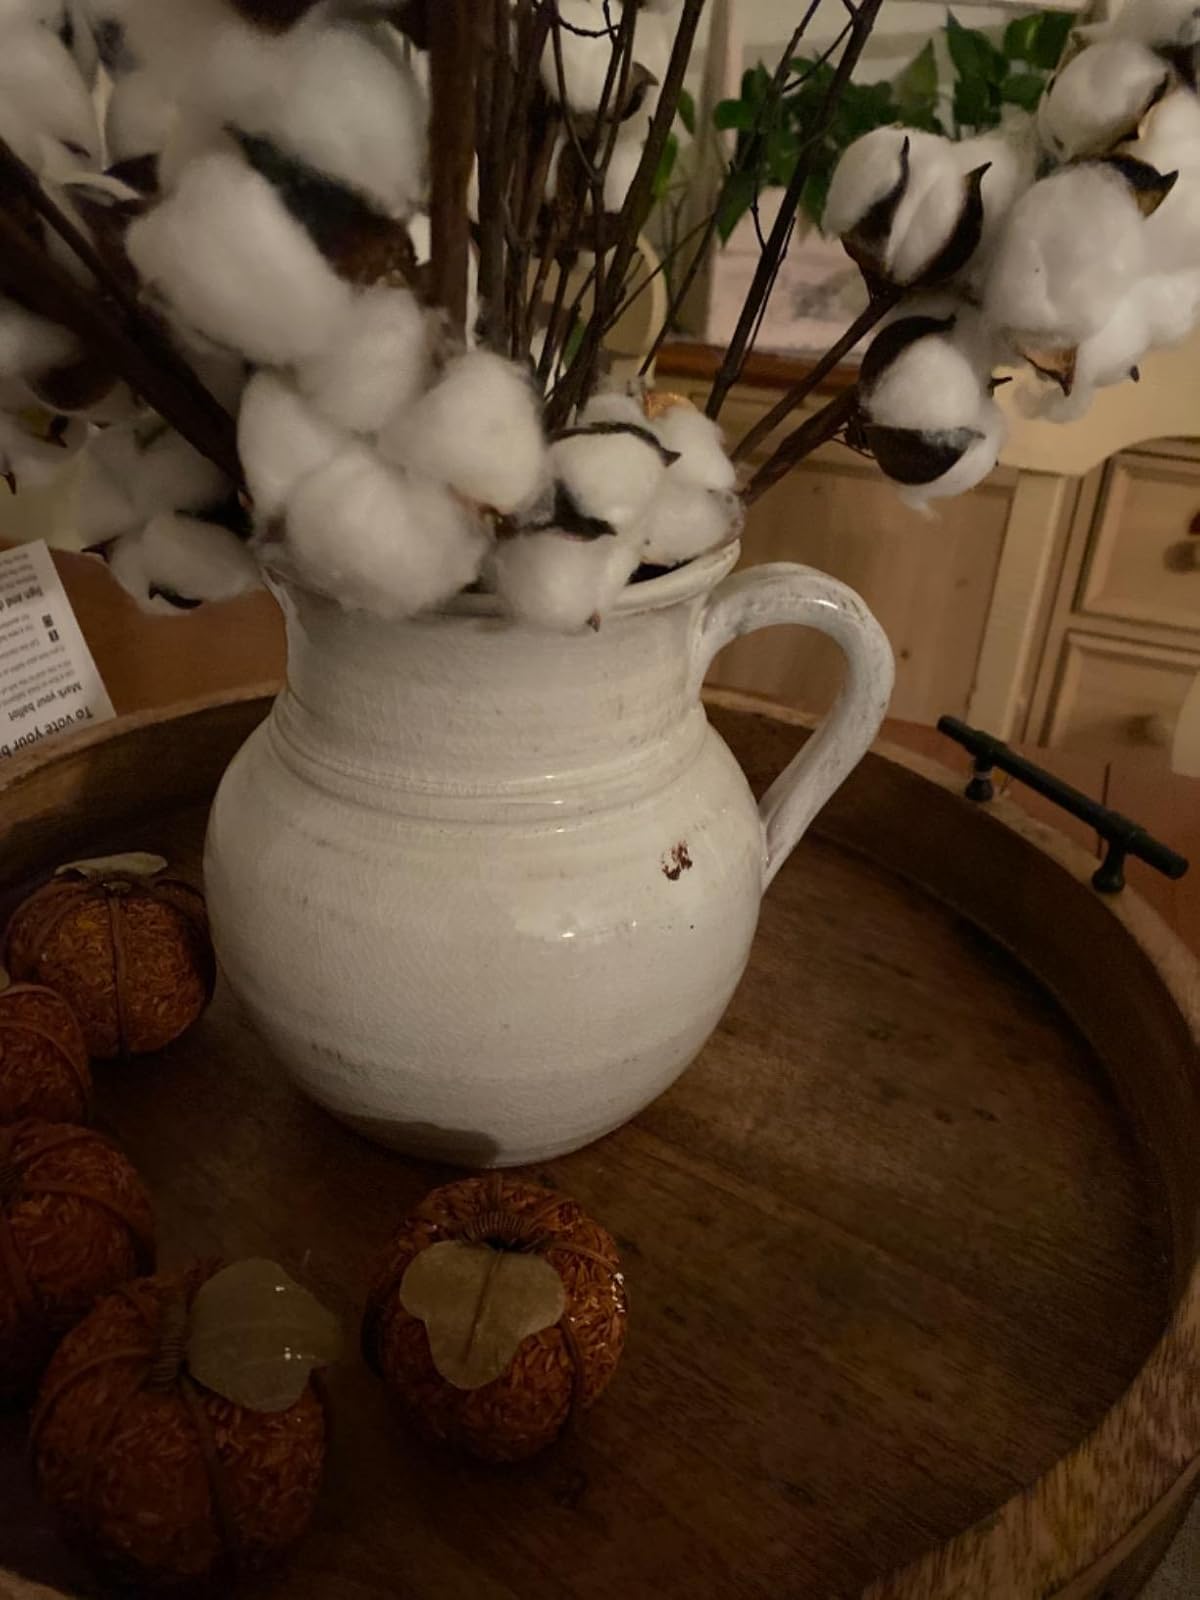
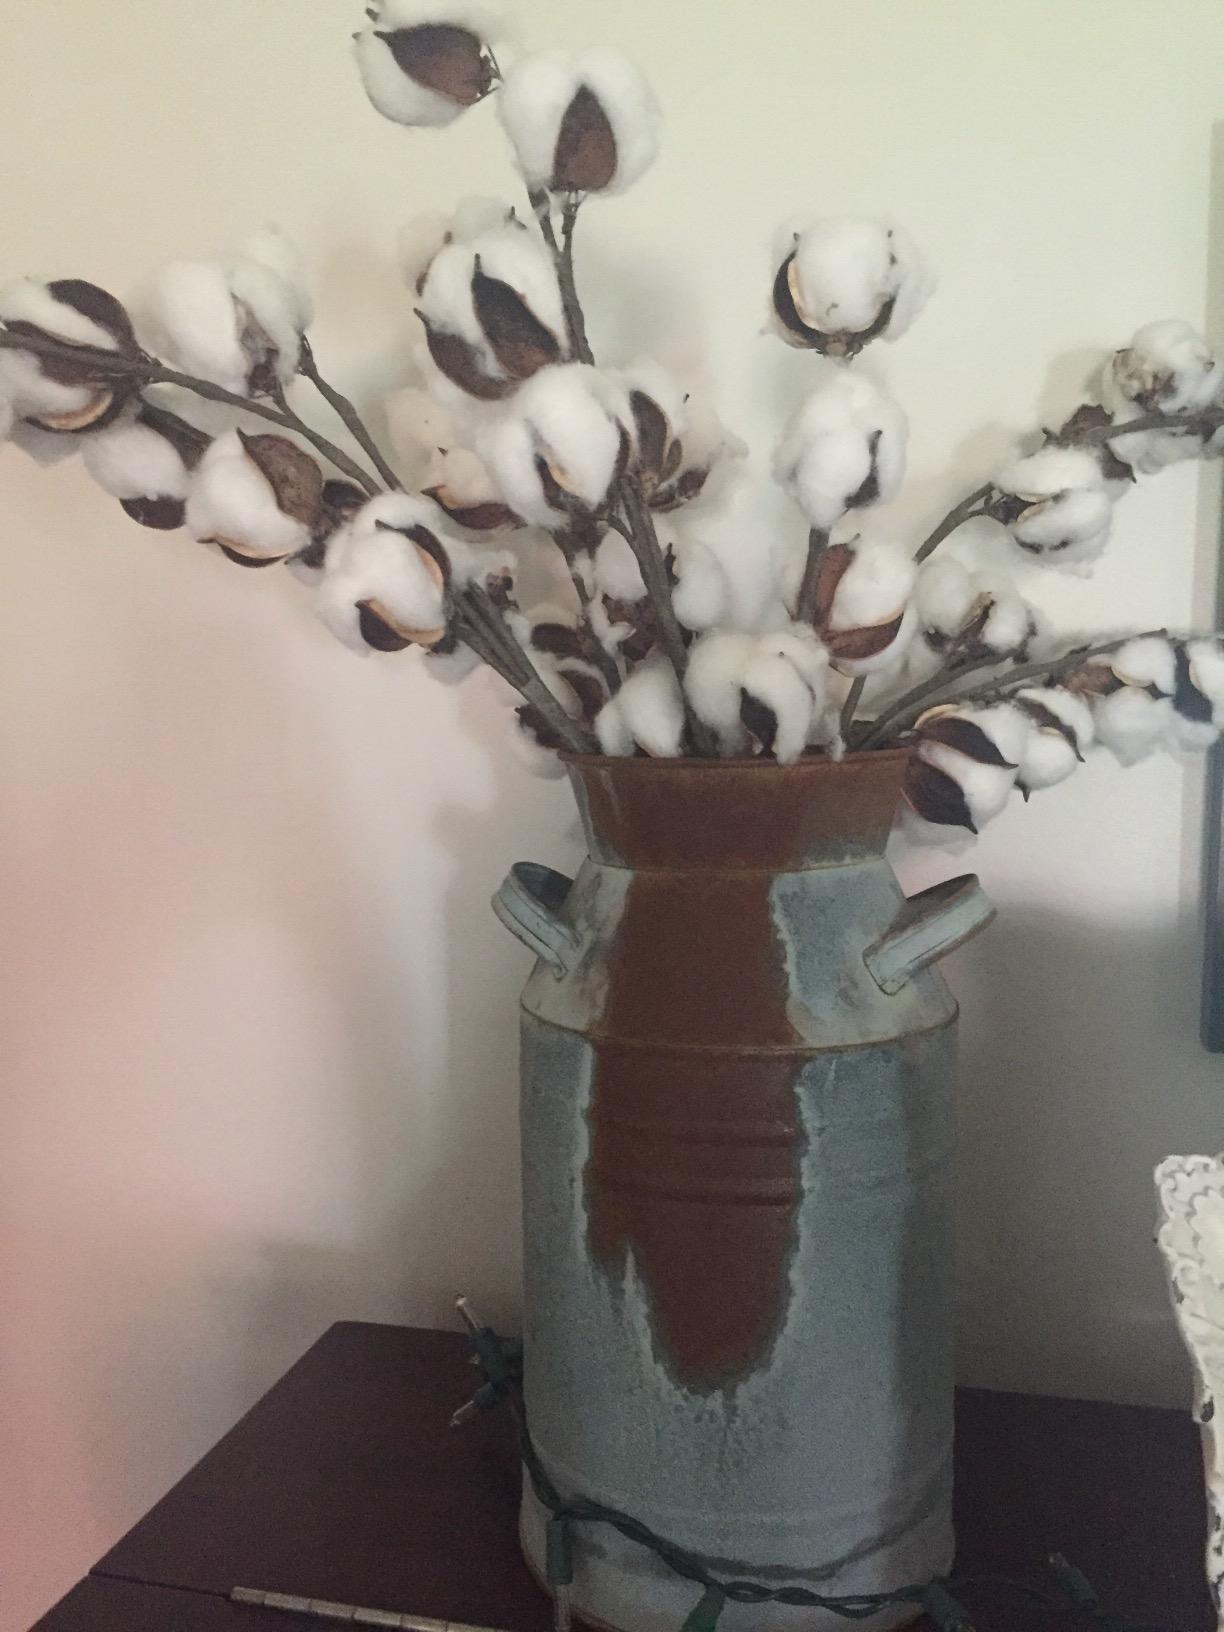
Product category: vase
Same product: no